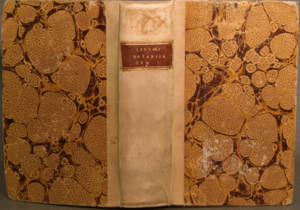
Reliure dos en vélin et côtés marbrés (1787)
La première de couverture est la première page extérieure d'un livre. Elle est aussi appelée « plat de devant » dans le cas des livres cartonnés. Elle n'est pas numérotée et accueille généralement le titre et le nom de l'auteur de l'ouvrage. Il ne faut pas la confondre avec la 4ᵉ de couverture.